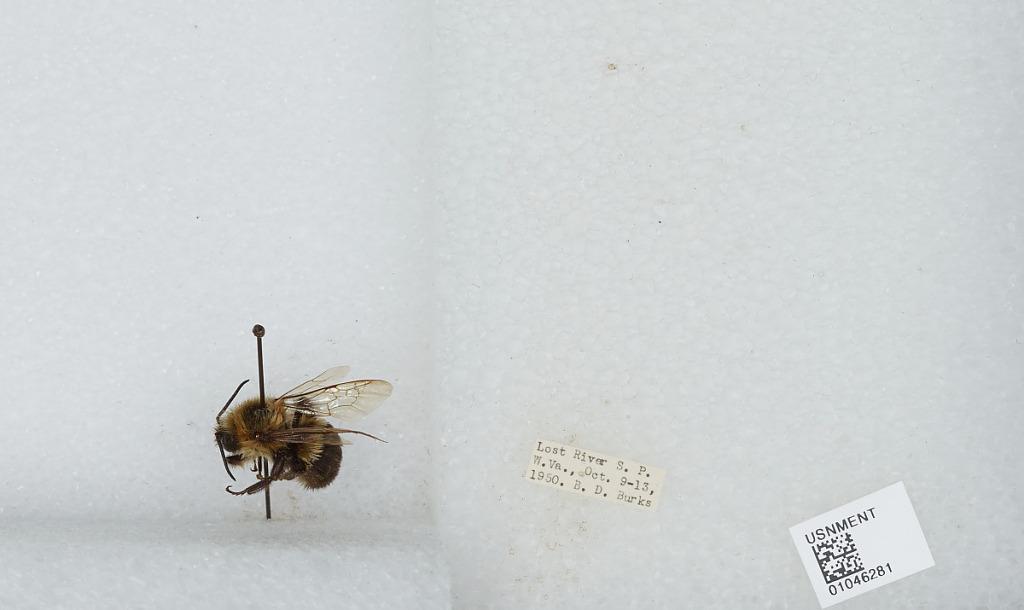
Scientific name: Bombus sp.
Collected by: B. Burks
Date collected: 1950-10-9
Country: United States
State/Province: West Virginia
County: Hardy
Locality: Lost River State Park
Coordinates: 38.8964, -78.9131